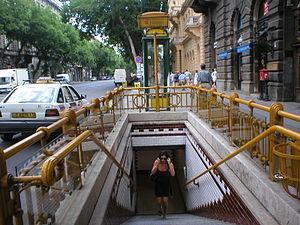
Budapest est la plus grande ville et la capitale de la Hongrie. Elle se situe en aval du coude du Danube entre le massif de Transdanubie et l'Alföld. Ses habitants sont les Budapestois.
Bajcsy-Zsilinszky út est une station du métro de Budapest. Elle est sur la.